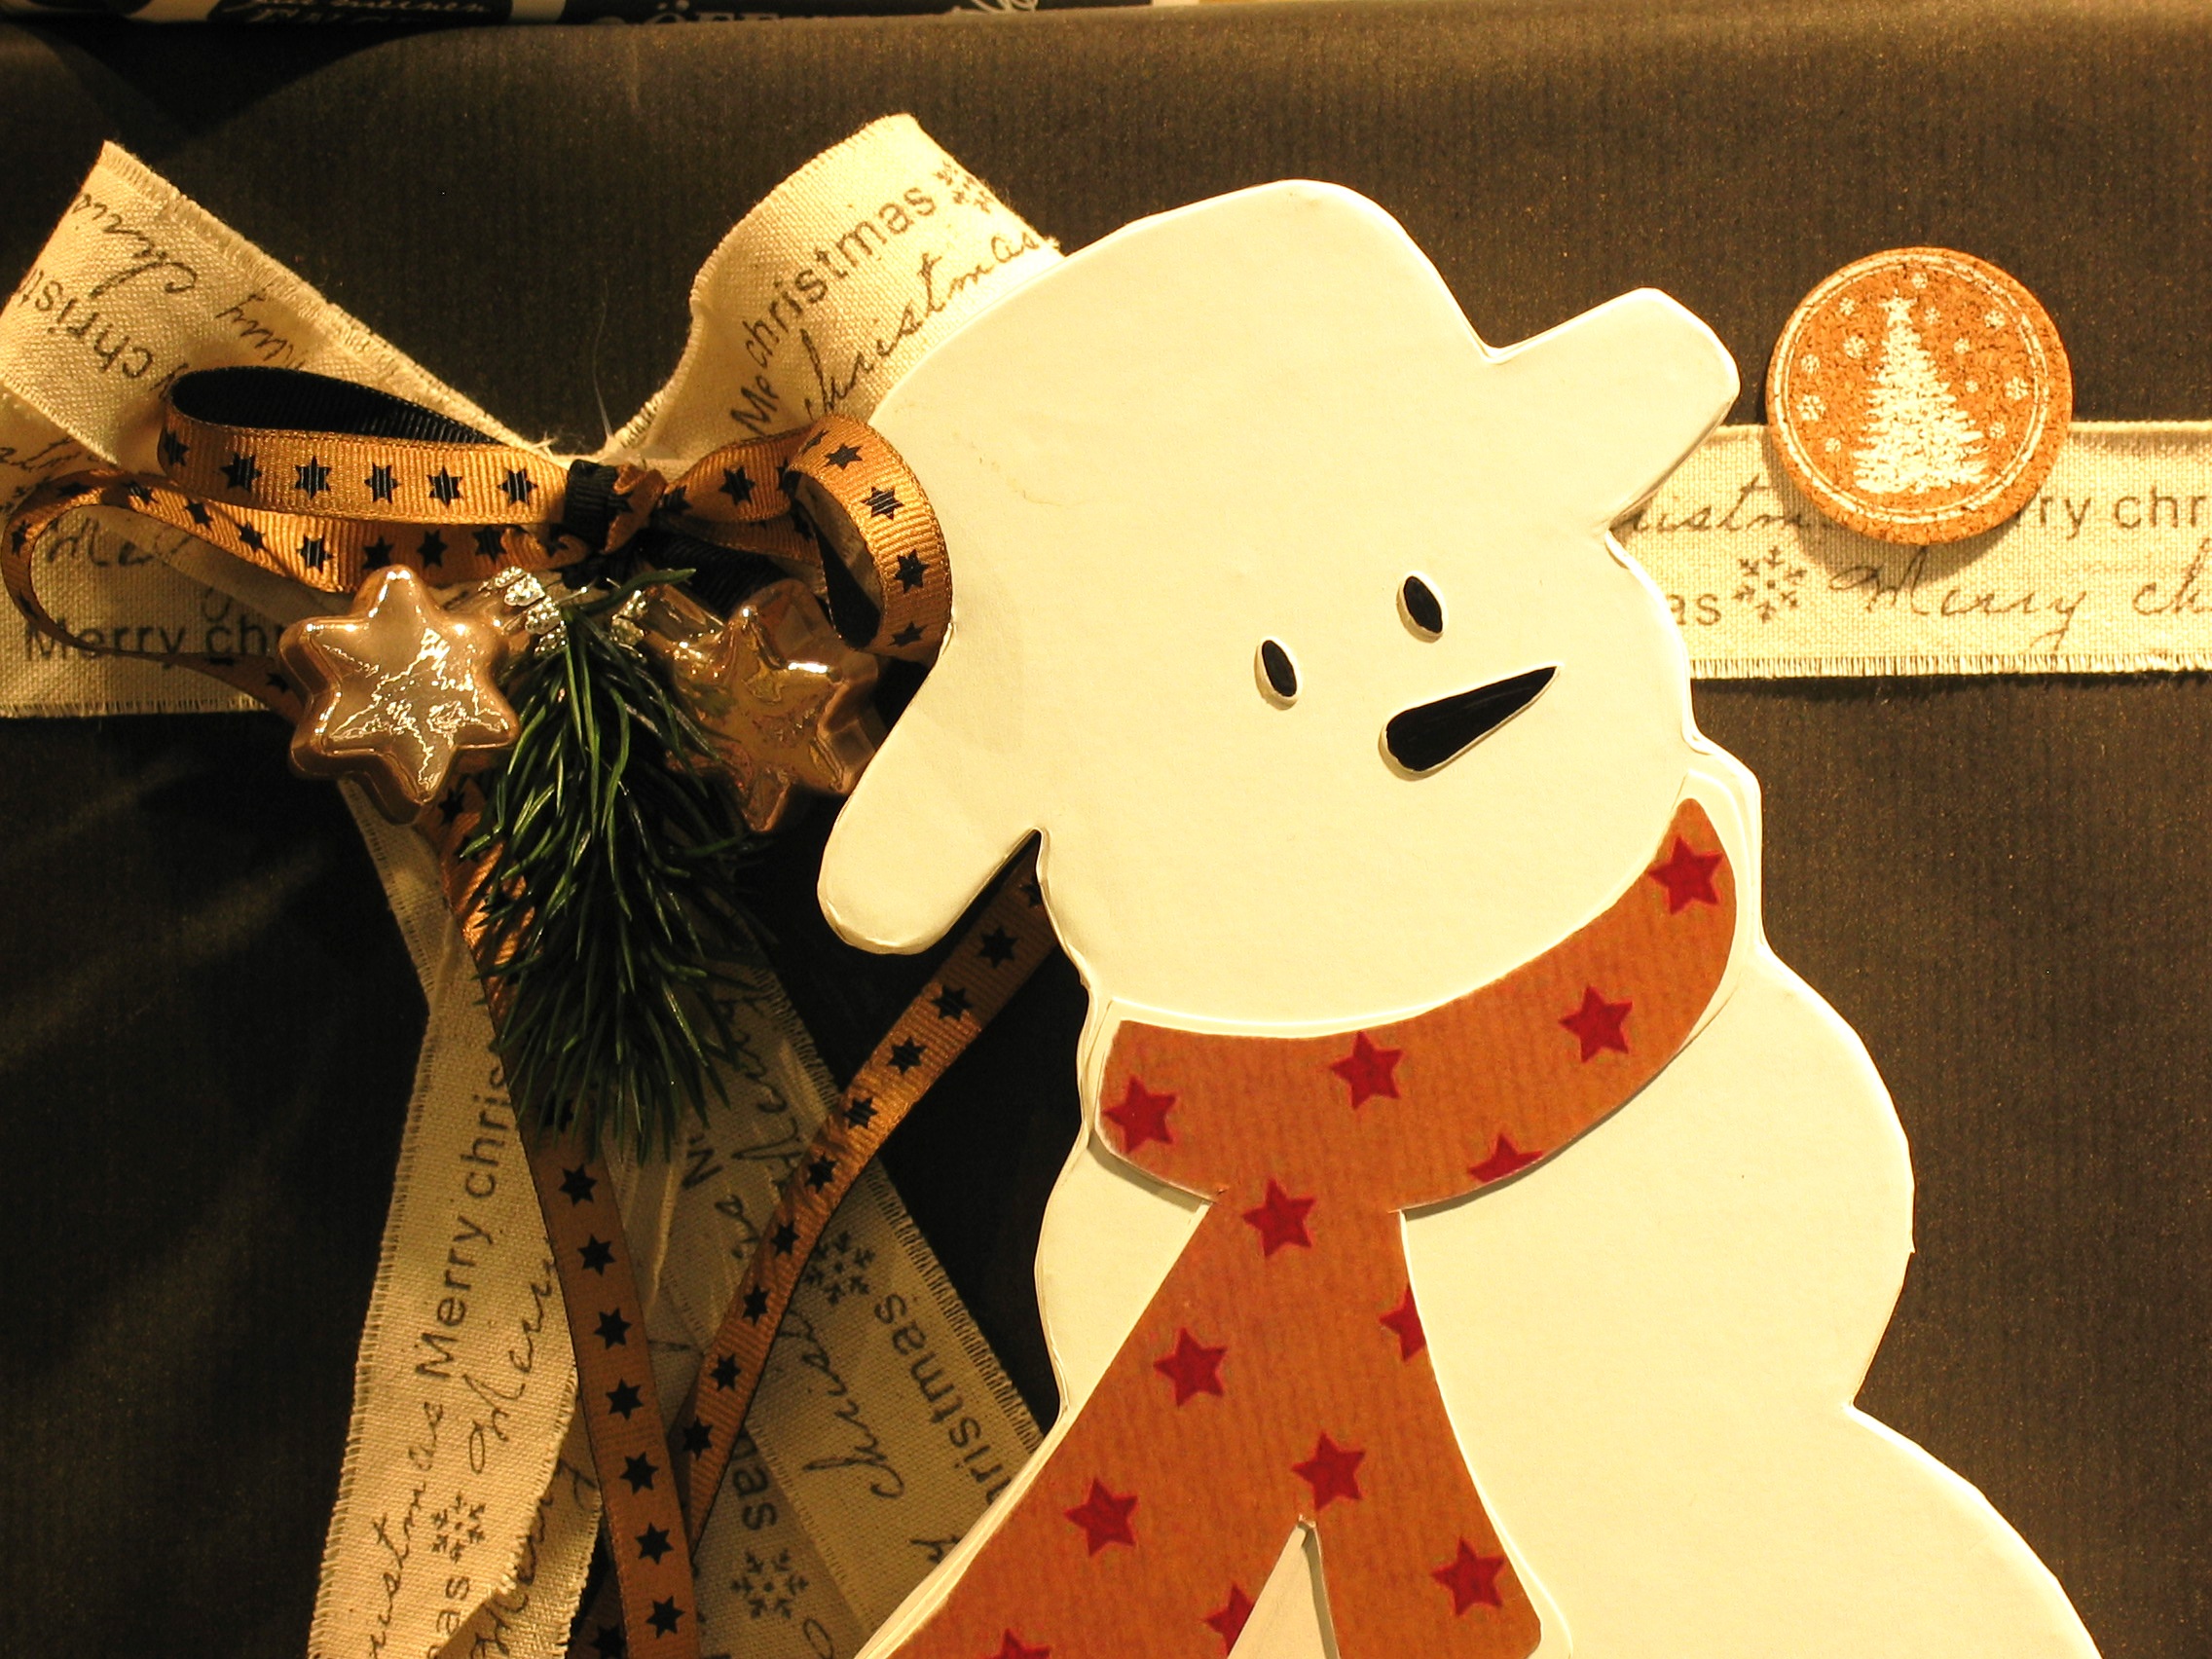
snow, winter, white, decoration, christmas, scarf, deco, advent, gifts, face, art, background, figure, illustration, cap, painted, packaging, december, greeting card, holzfigur, wintry, handicraft, cartoon, decorate, christmas card, snow man, christmas greeting, winter icon, log trailer